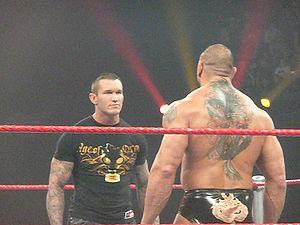
David Michael Bautista, Jr., né le 18 janvier 1969 à Washington D.C, plus connu sous le nom de Batista, est un acteur et un catcheur américain.
Randal Keith Orton né le 1ᵉʳ avril 1980 à Knoxville est un catcheur et un acteur américain. Il travaille actuellement à la World Wrestling Entertainment, dans la division Raw.
The Legacy était un clan de catcheurs heel travaillant à la World Wrestling Entertainment, fédération de catch américaine.